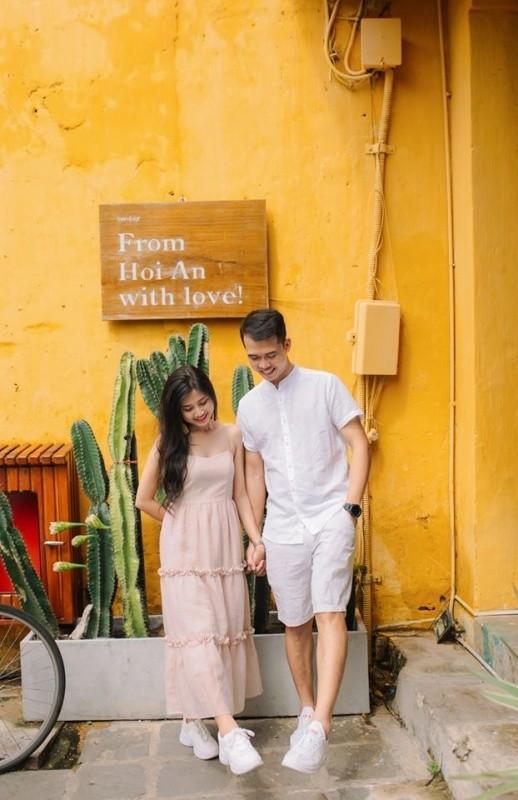
một cặp đôi đang nắm tay nhau chụp ở ảnh trước bức tường vàng